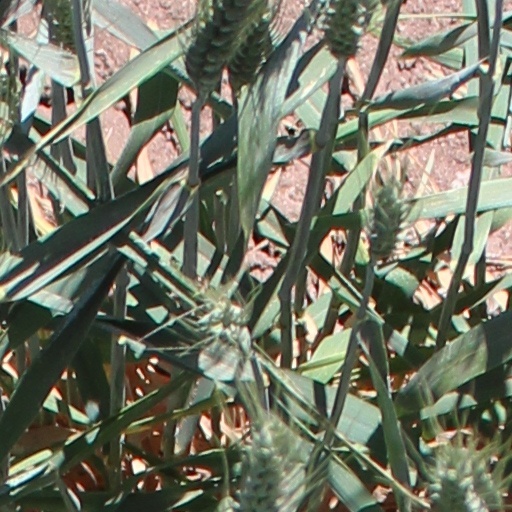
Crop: wheat